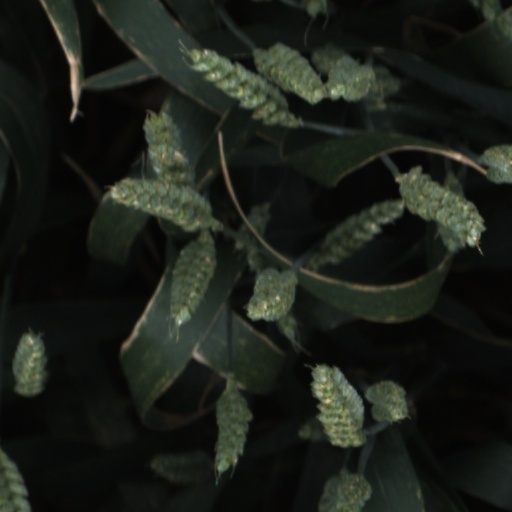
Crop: wheat